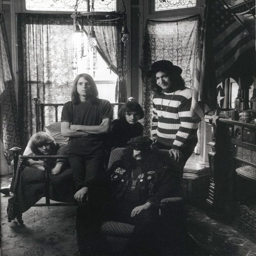
rock artist photograph by person